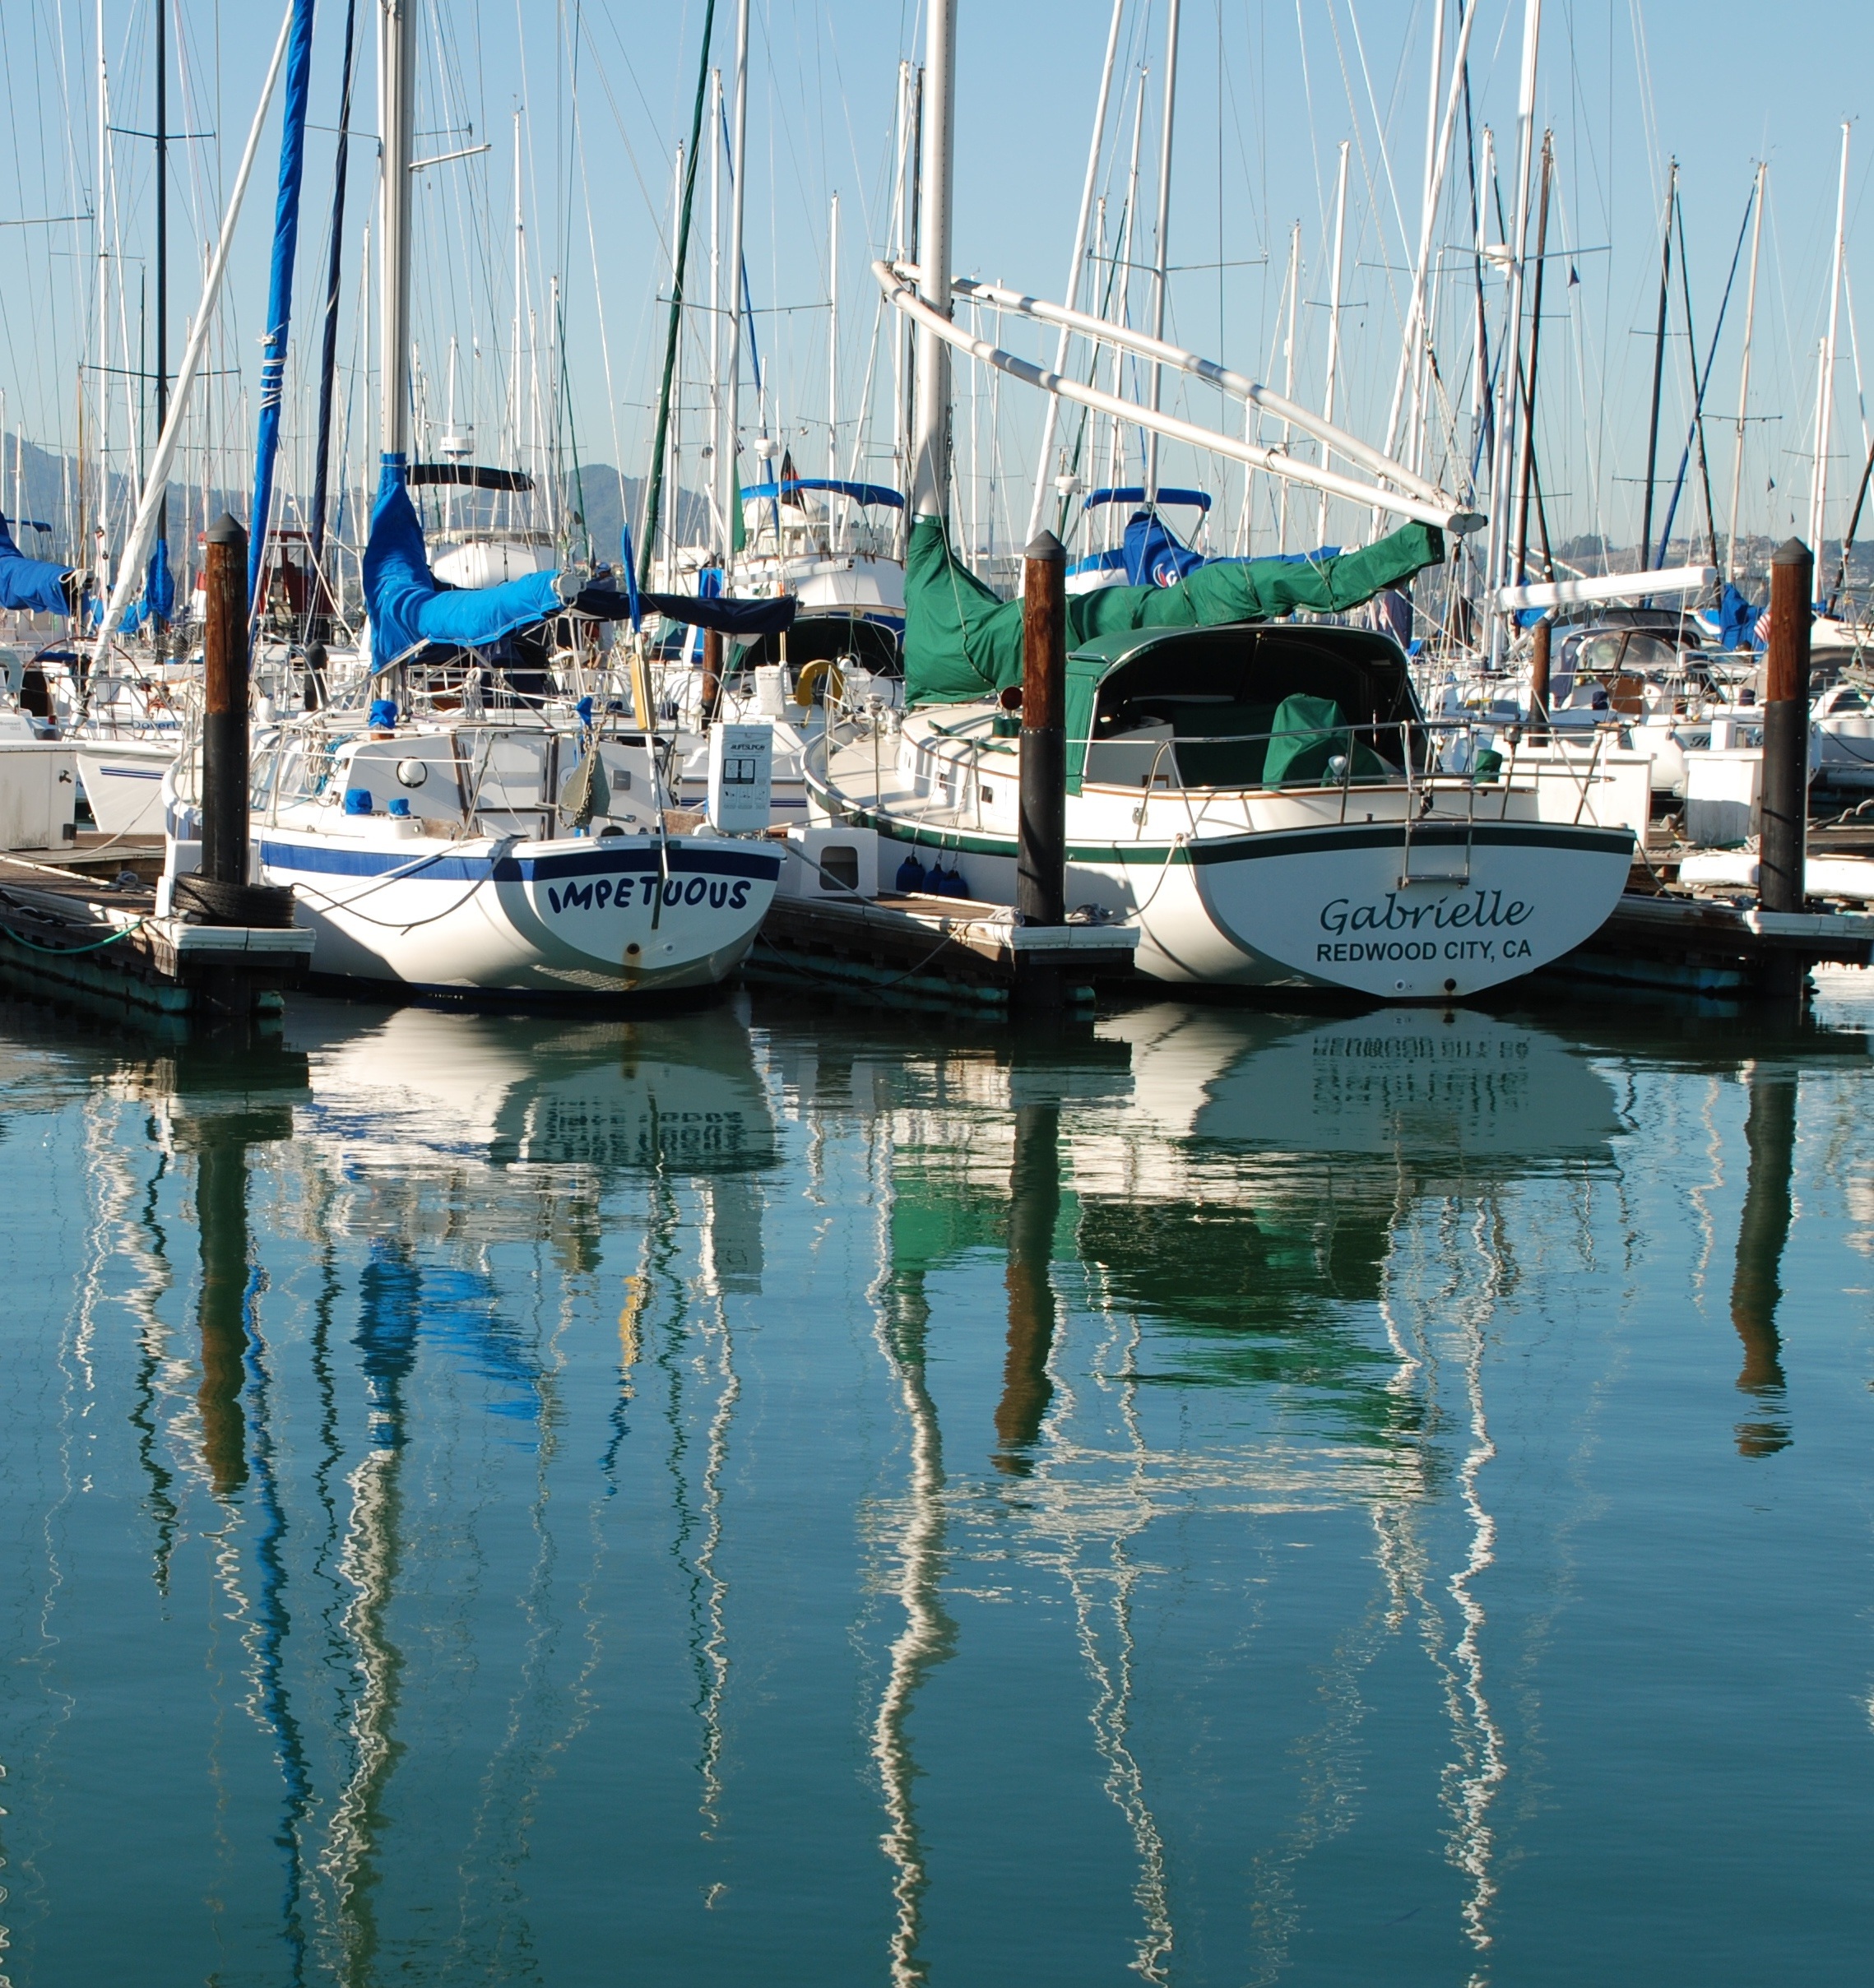
sea, water, dock, boat, reflection, vehicle, mast, yacht, bay, harbor, marina, sailboat, boating, watercraft, sausalito, sail boats